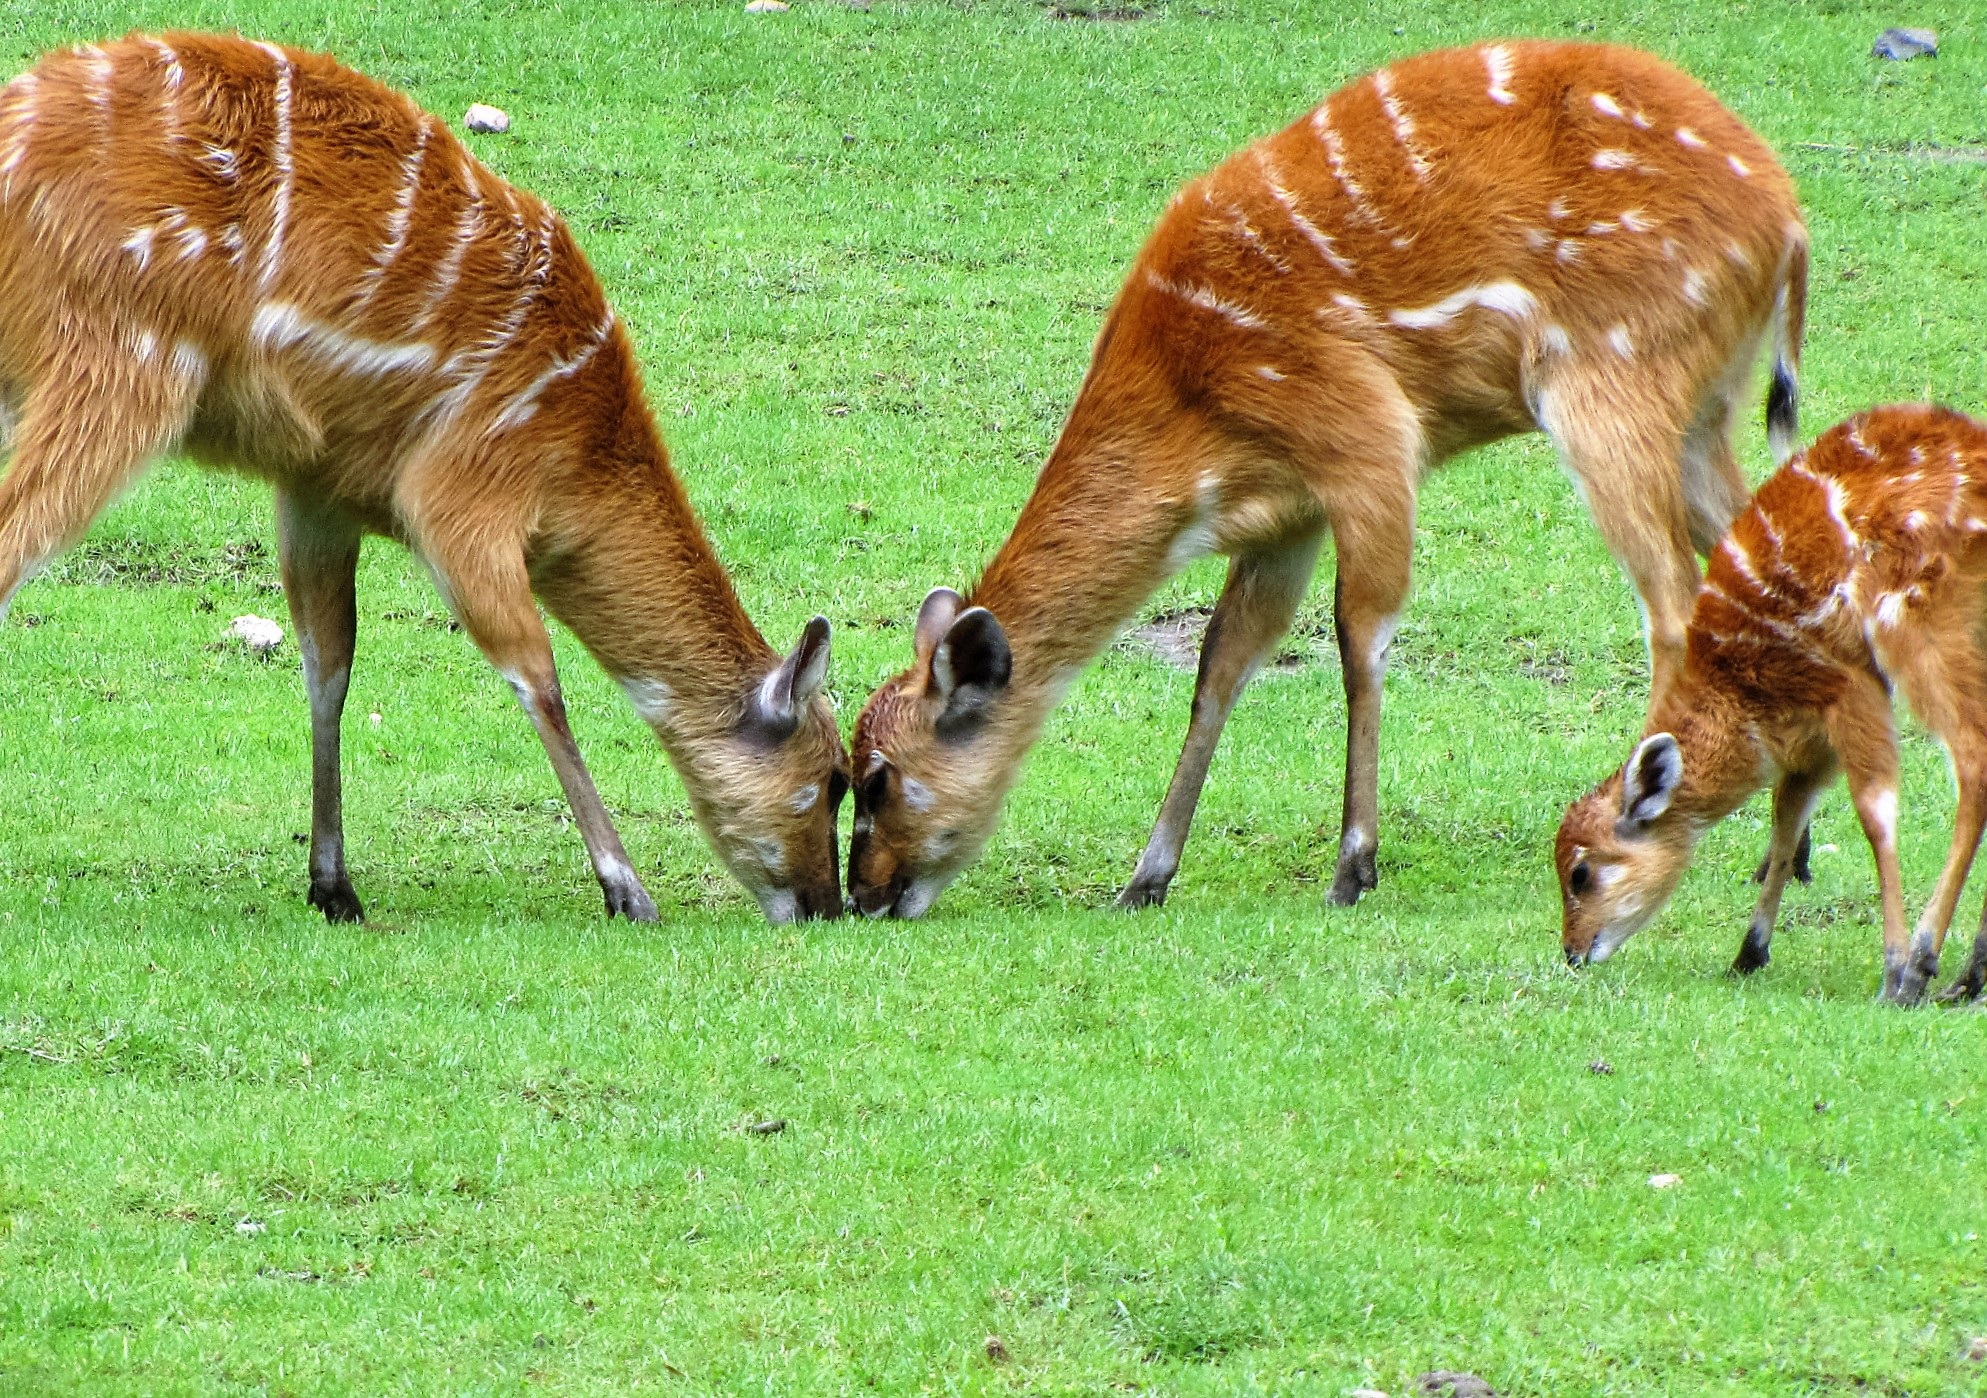
nature, grass, meadow, prairie, wildlife, deer, zoo, herd, pasture, grazing, mammal, fauna, savanna, antelope, catwalk, gazelle, grassland, animals, vertebrate, safari, ecosystem, vicuna, wild animals, white tailed deer, zoological garden, guanaco